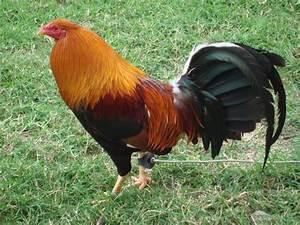
chicken